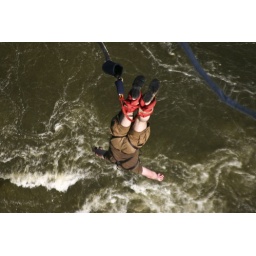
Bungee jumping 365 feet down the bridge from Zambia to Zimbabwe in front of the Victoria Falls.Livingstone, ZambiaMay 2010